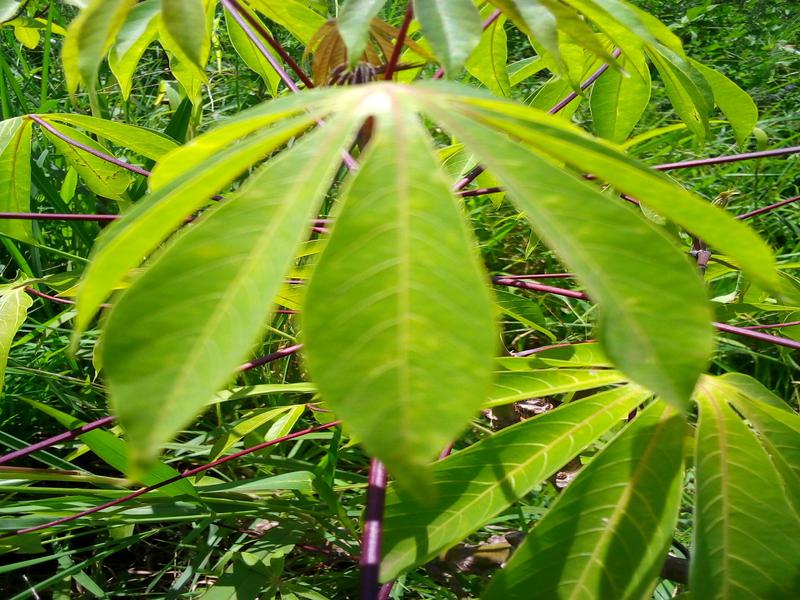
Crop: cassava
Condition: healthy